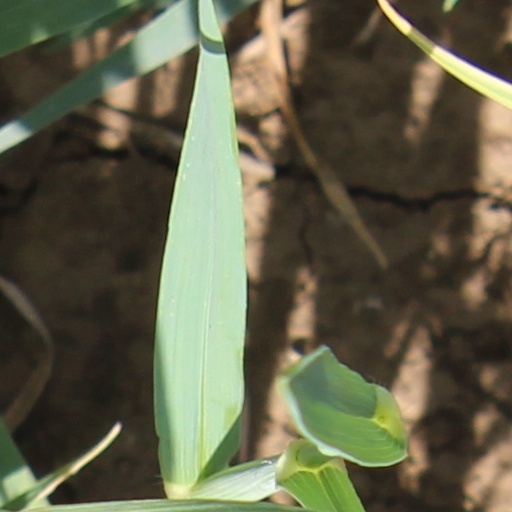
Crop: wheat